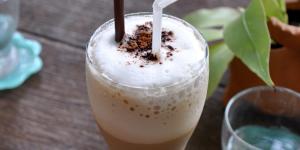
batido de cafe frio